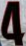
Number: 4